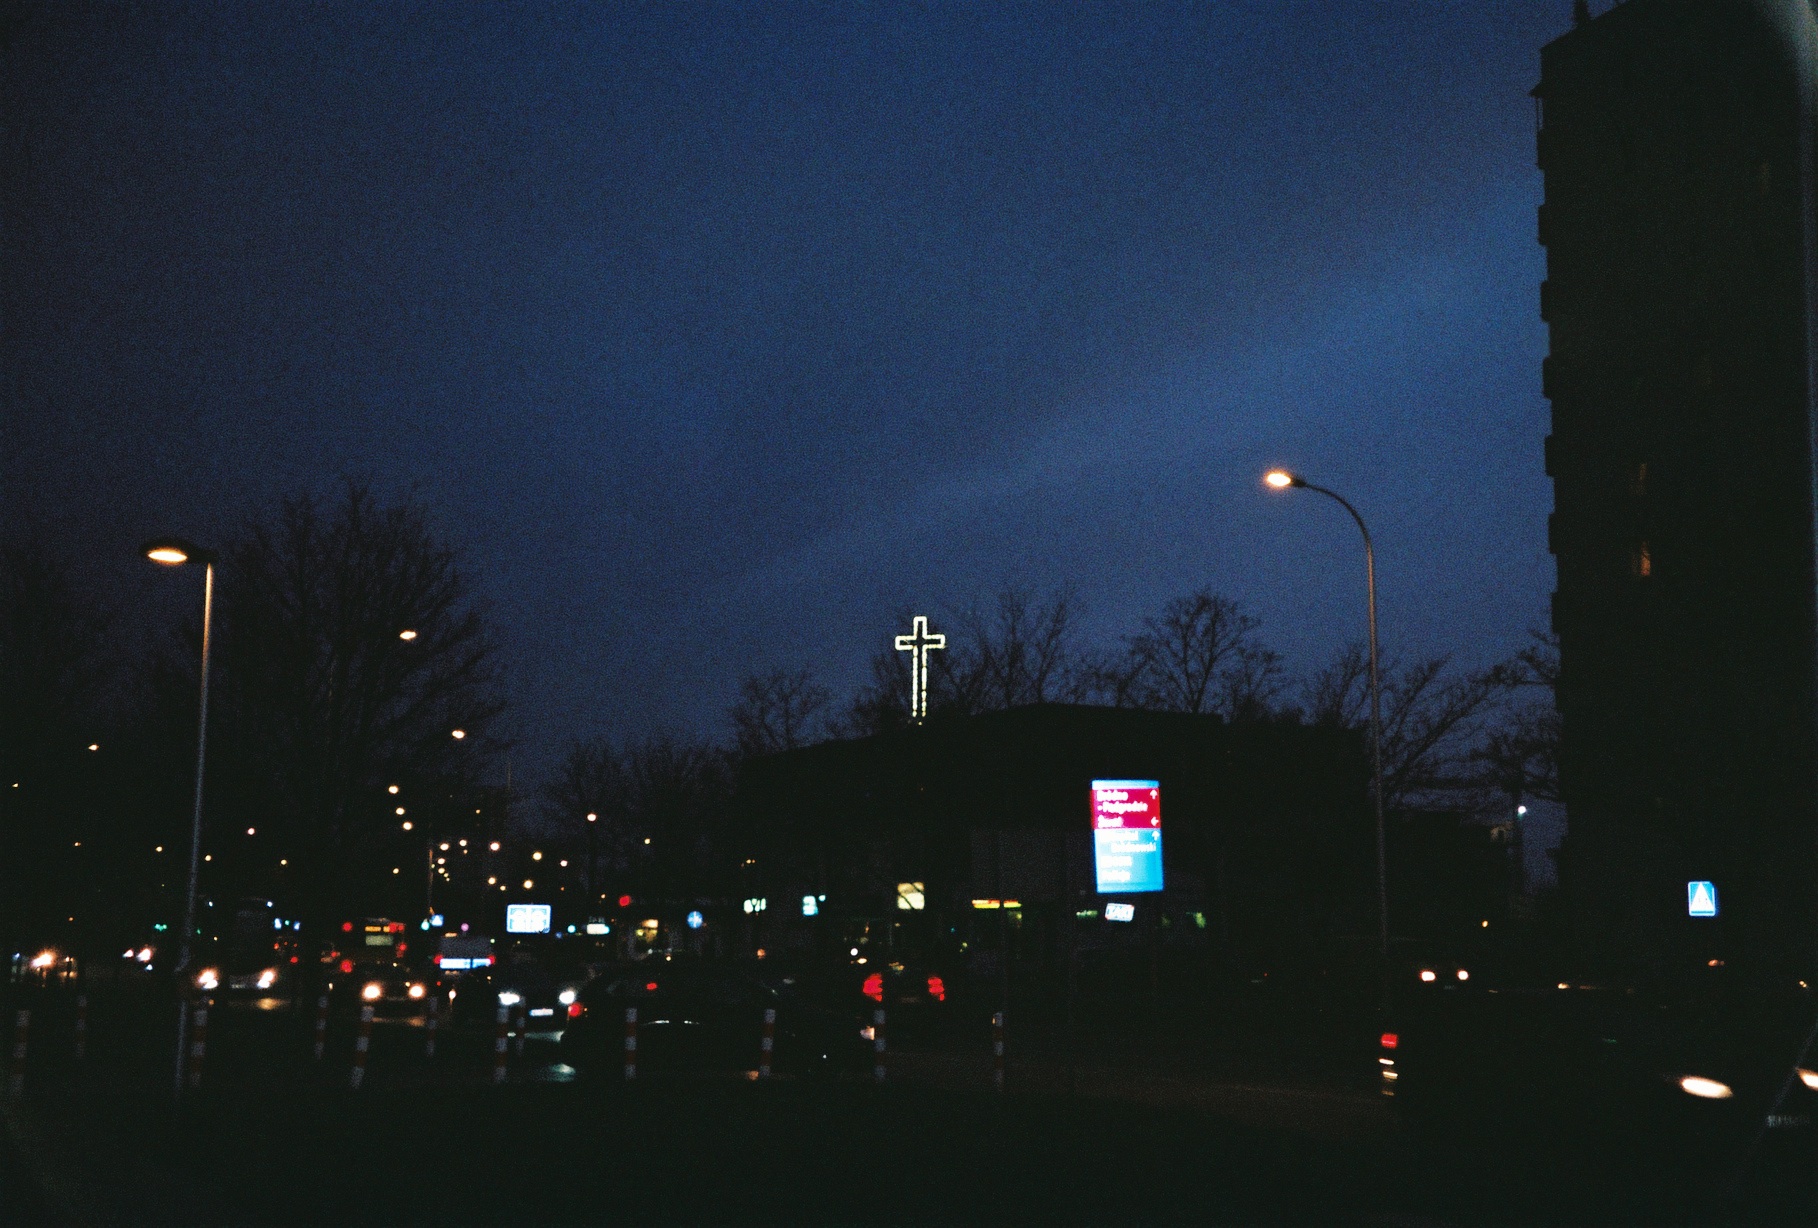
light, skyline, night, dusk, evening, darkness, street light, lighting, midnight, atmosphere of earth